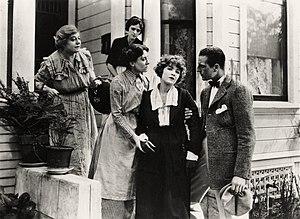
Margaret May Fish — née le 3 septembre 1871 à Chicago, morte le 1ᵉʳ avril 1956 à Los Angeles — est une actrice américaine, connue d'abord comme Margaret May, puis Margaret McWade.
The Blot est un film américain réalisé par Lois Weber et sorti en 1921.